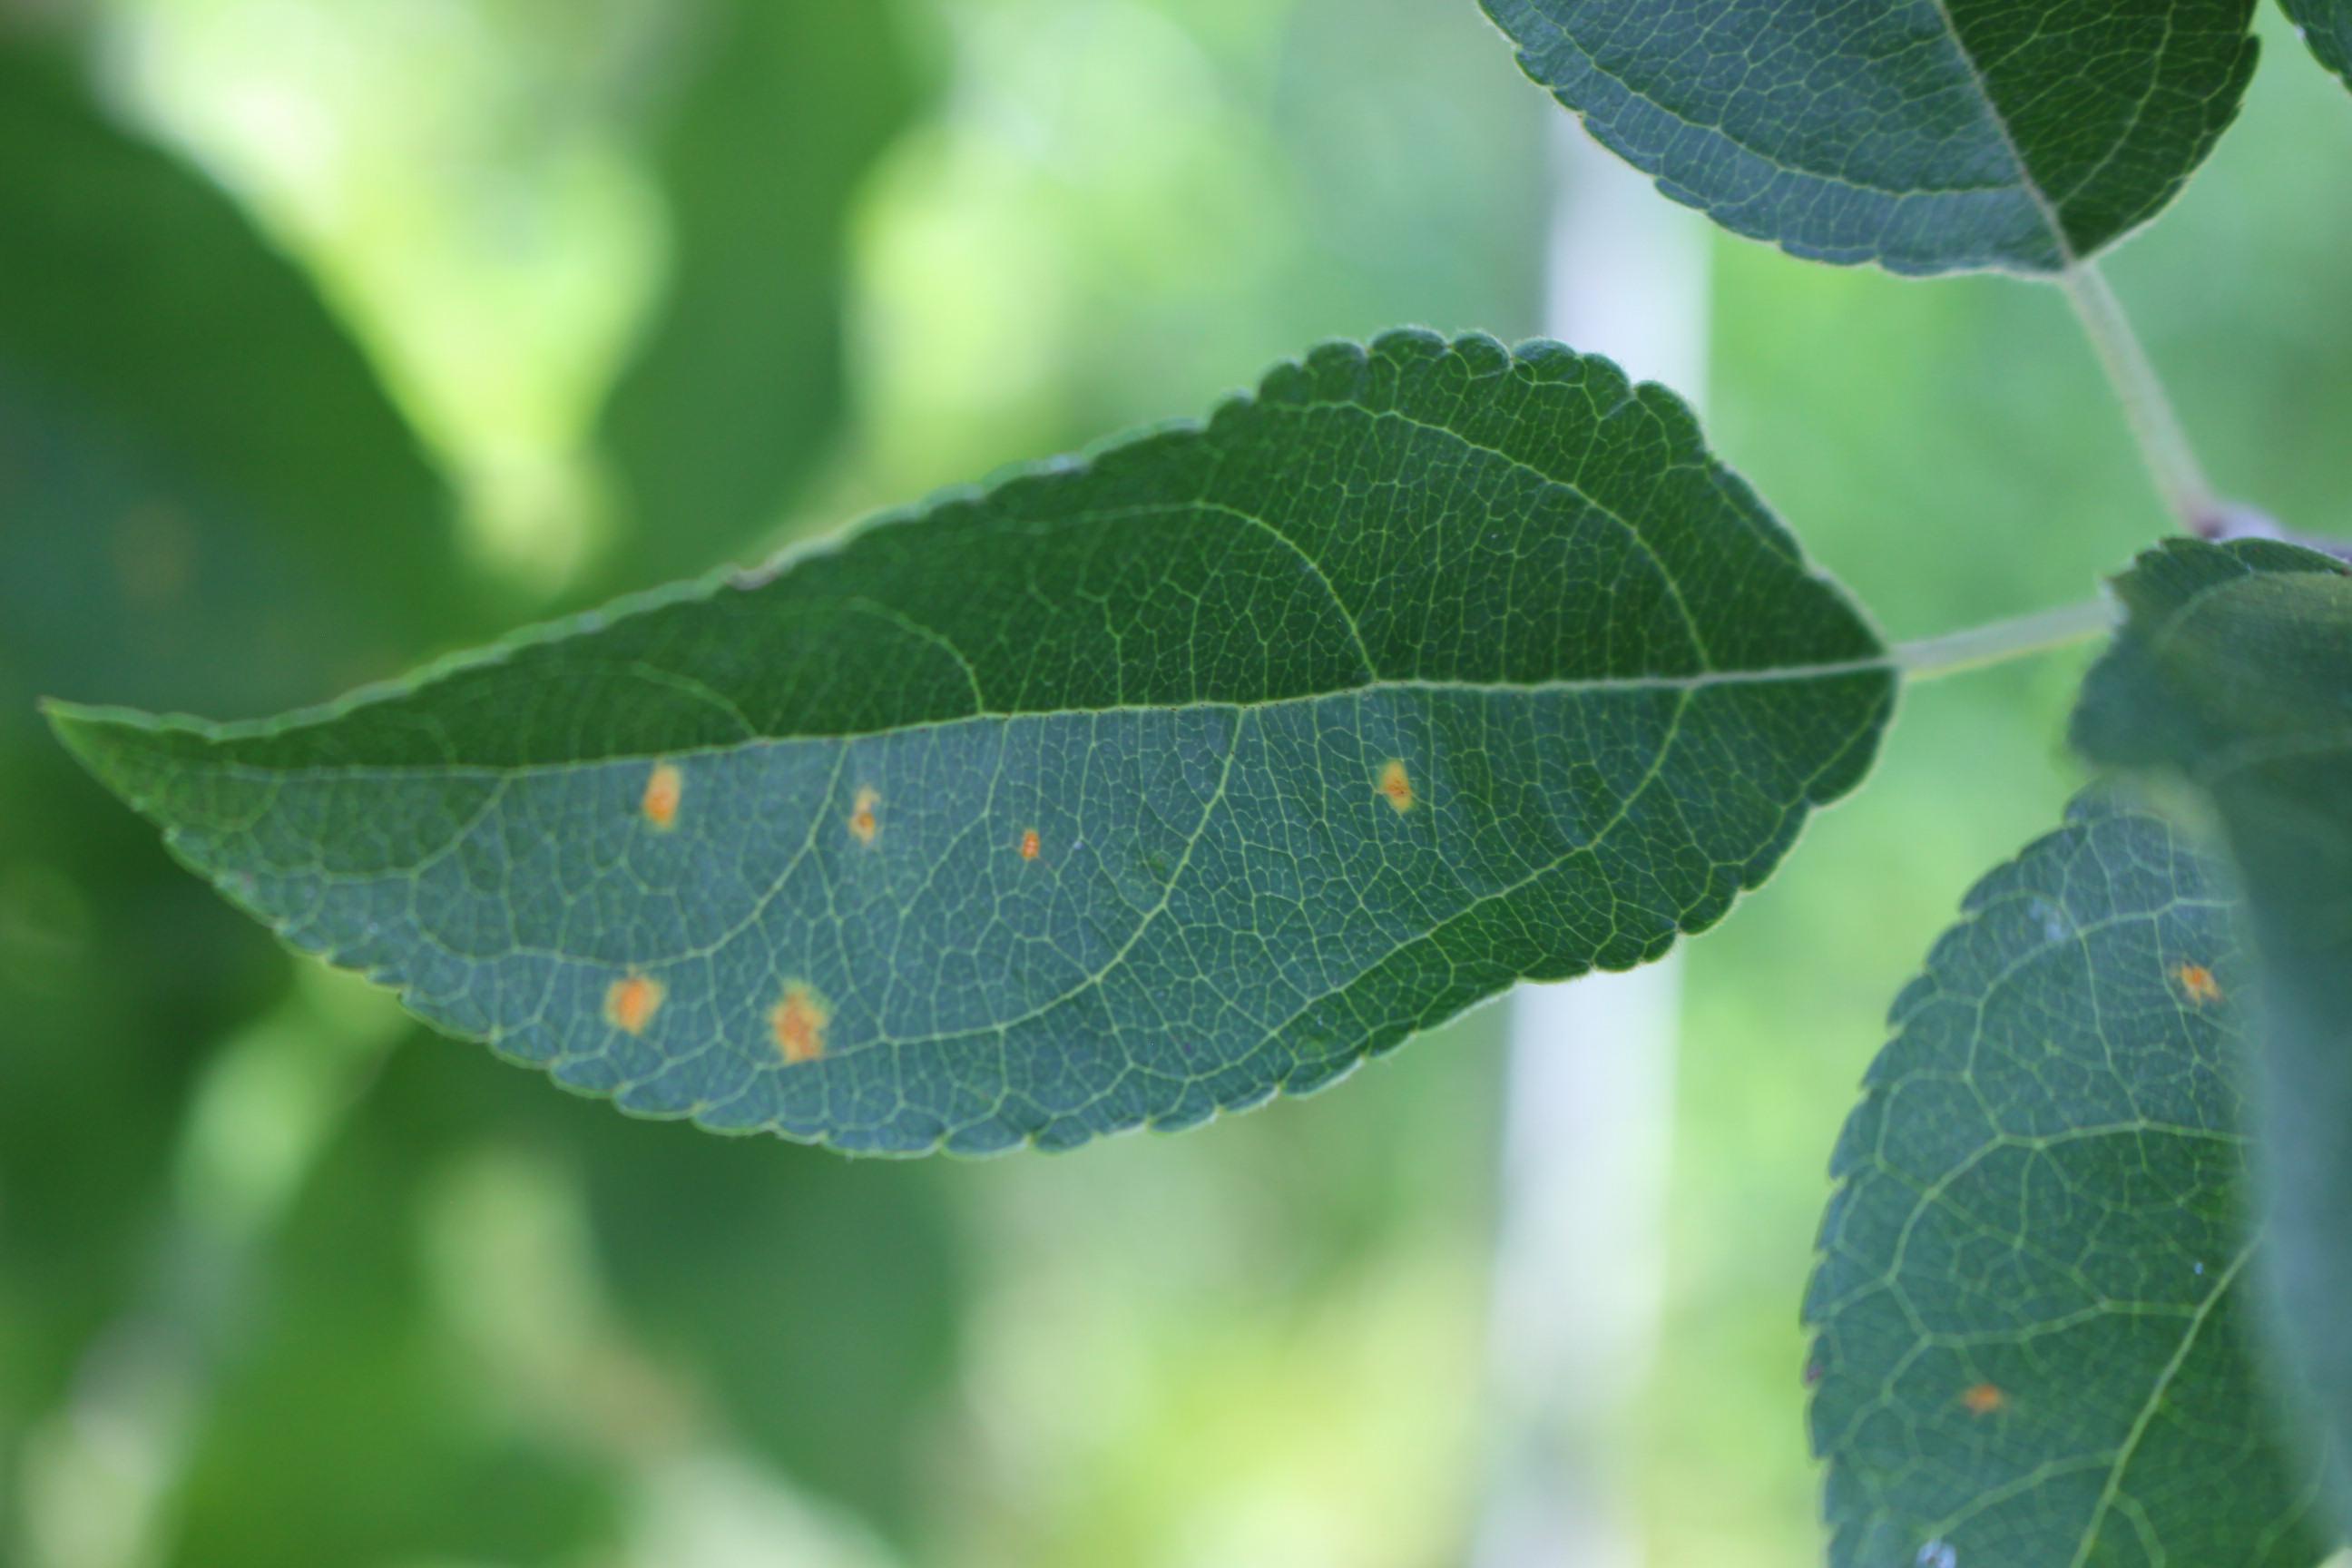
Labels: rust